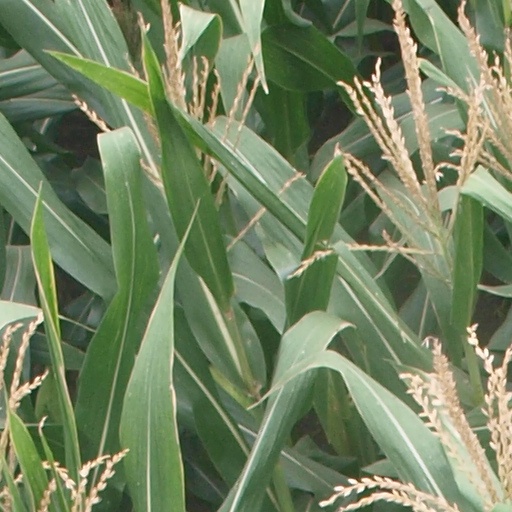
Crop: maize; corn